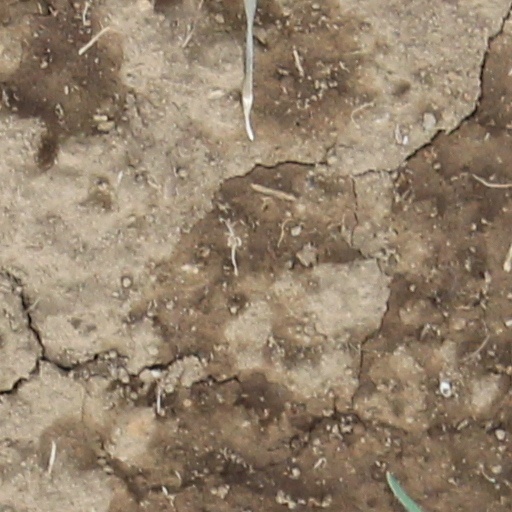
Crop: wheat